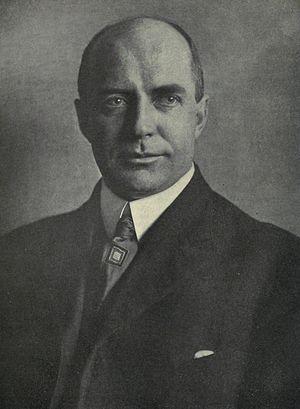
William Isaac Thomas est un sociologue américain né aux États-Unis le 13 août 1863 et décédé le 5 décembre 1947.
Le théorème de Thomas rend compte du fait que les comportements des individus s'expliquent par leur perception de la réalité et non par la réalité elle-même. Il a été formulé à diverses reprises par le sociologue américain William Isaac Thomas. Sa forme la plus célèbre est : « If men define situations as real, they are real in their consequences ».